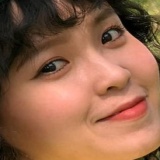
diễn viên Thúy Kiều Faptv